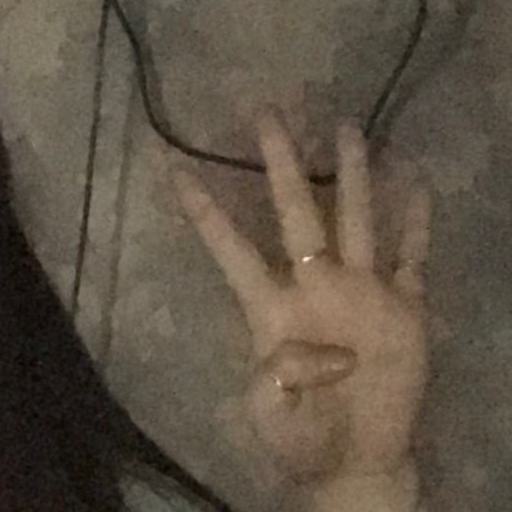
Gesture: four